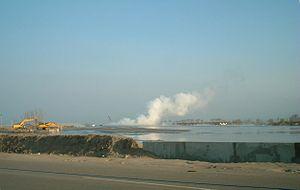
Le volcan de boue de Sidoarjo est un volcan de boue d'Indonésie situé dans l'est de l'île de Java, au sud de la capitale provinciale de Surabaya. Ce volcan de boue est né le 28 mai 2006 dans le kabupaten de Sidoarjo, une zone densément peuplée et cultivée. Les coulées ont enseveli à de nombreuses reprises des villages, des voies de communication et des champs malgré la construction de nombreuses digues de rétention, constituant une des plus grandes catastrophes économiques et écologiques de l'Indonésie.